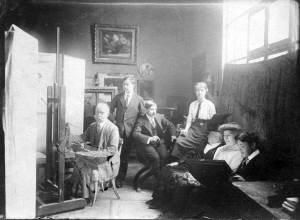
Frédéric Joseph Pierre Timothée Soulacroix, né le 1ᵉʳ octobre 1858 à Rome et mort le 3 septembre 1933 à Cesena, est un peintre français actif en Italie.